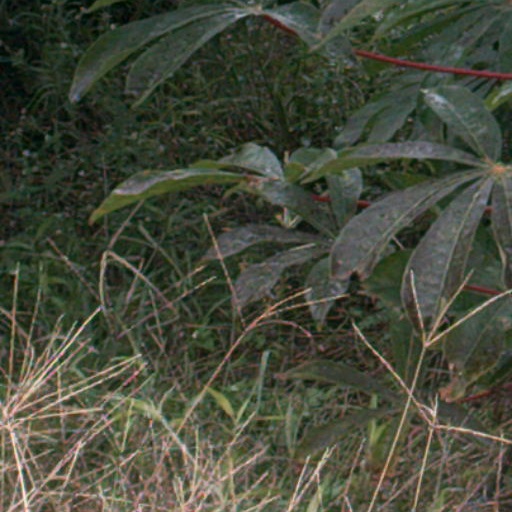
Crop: cassava